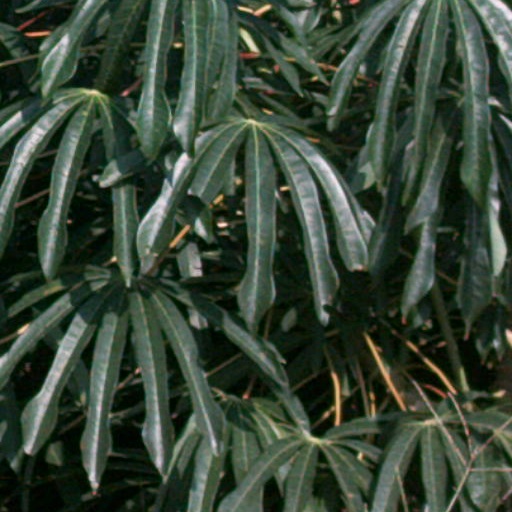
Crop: cassava